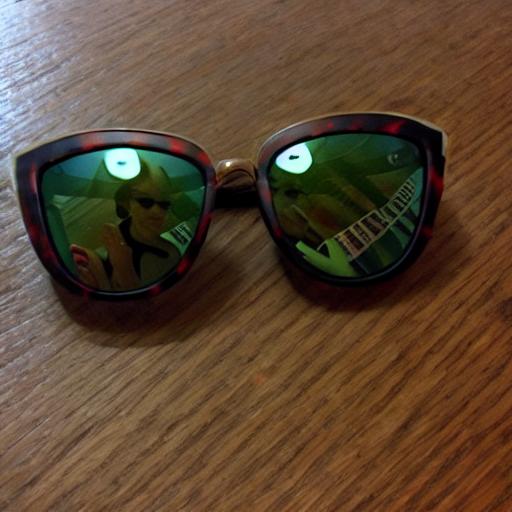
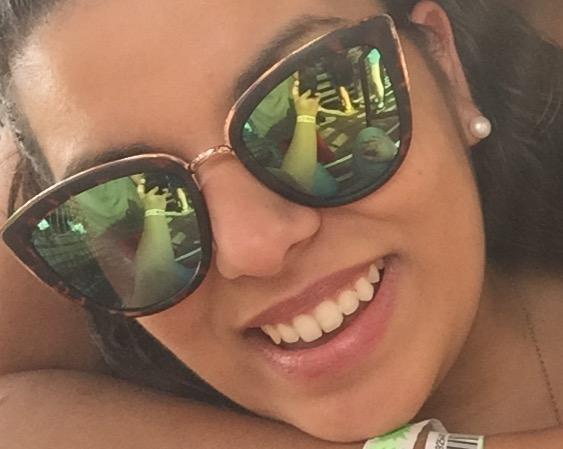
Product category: accessories_sunglasses
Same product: no